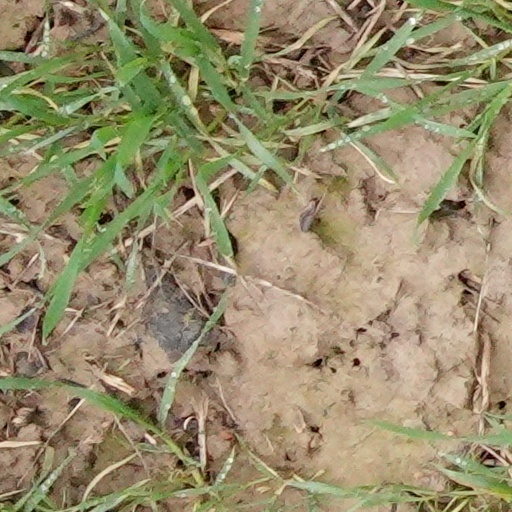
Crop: wheat